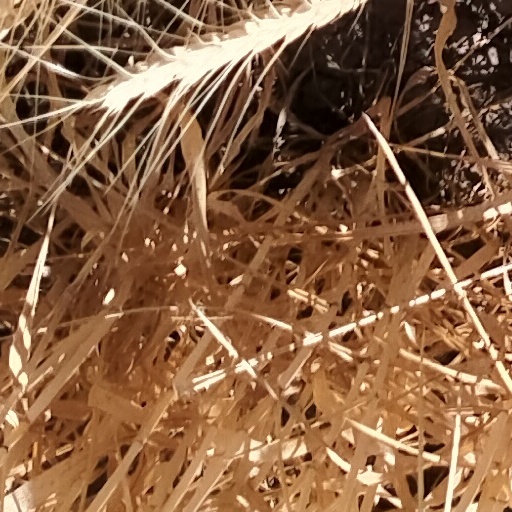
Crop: wheat